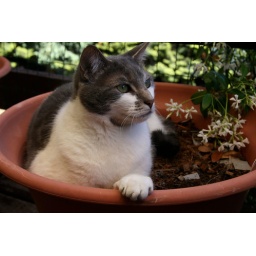
laying in the flower pot